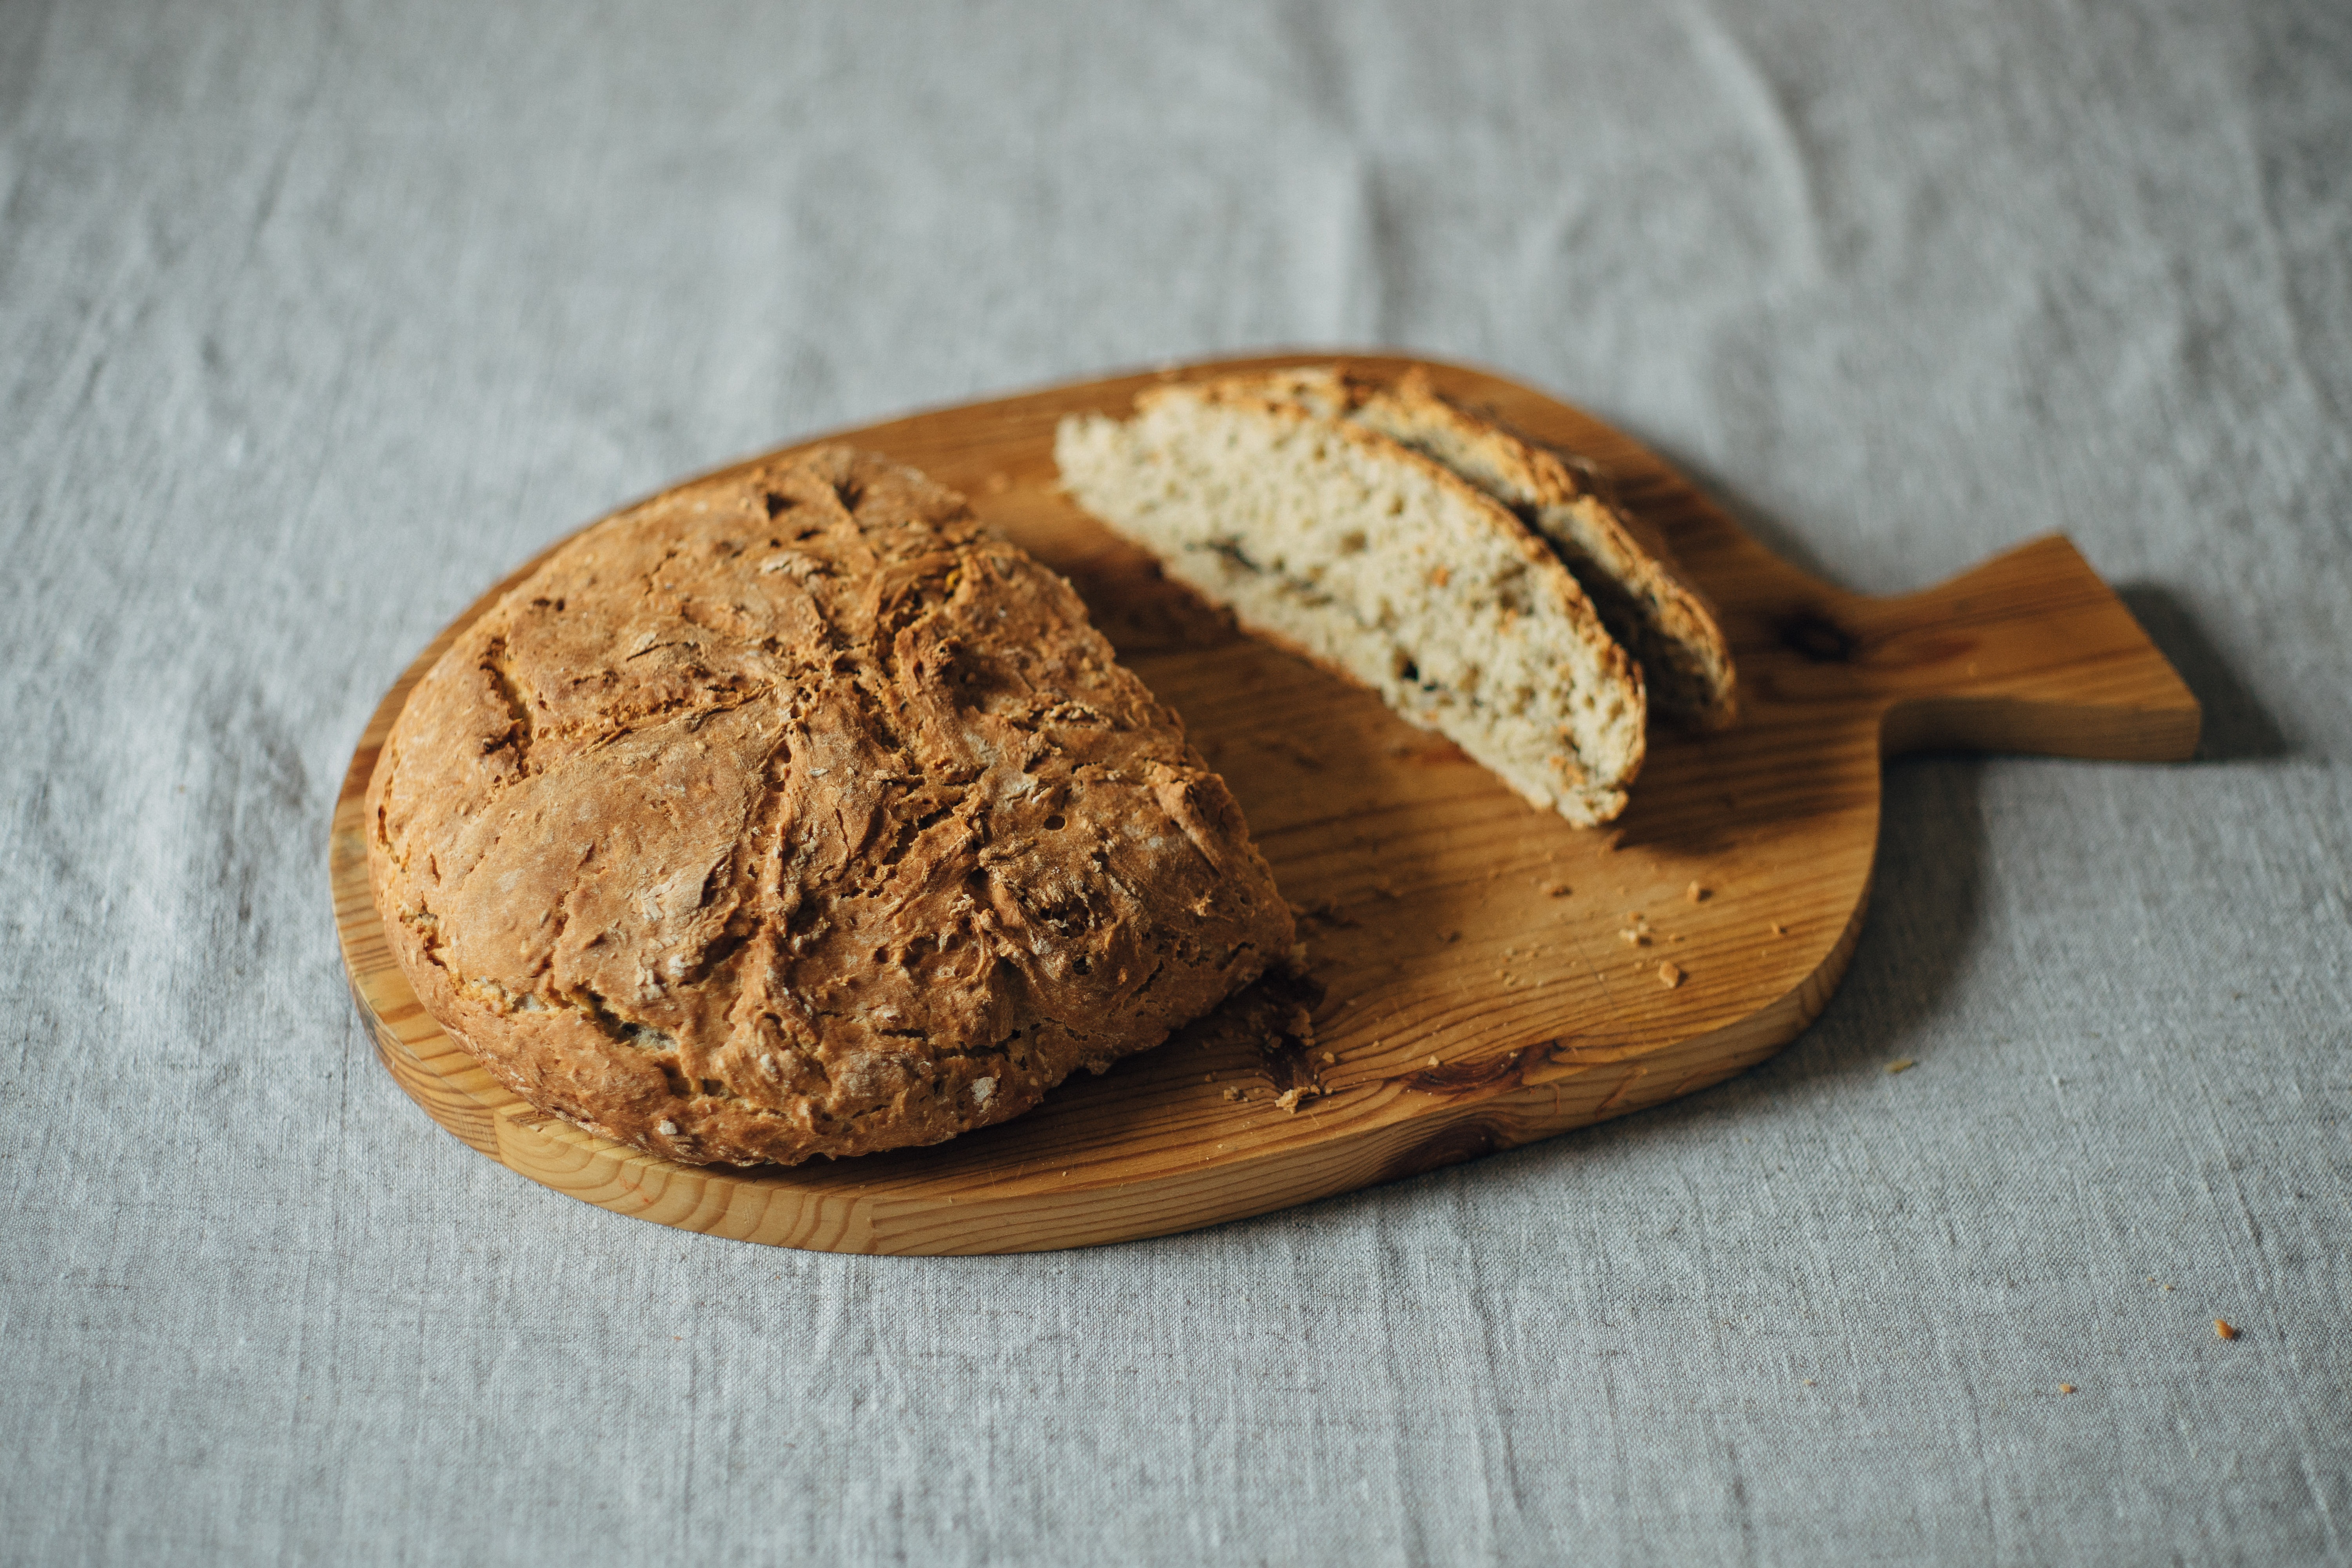
board, wheat, grain, food, produce, natural, fresh, brown, breakfast, baking, healthy, dessert, bread, bakery, loaf, cereal, cut, crust, coconut, nutrition, wooden, vegan, artisan, organic, baked goods, flavor, whole, grass family, snack food, cookies and crackers